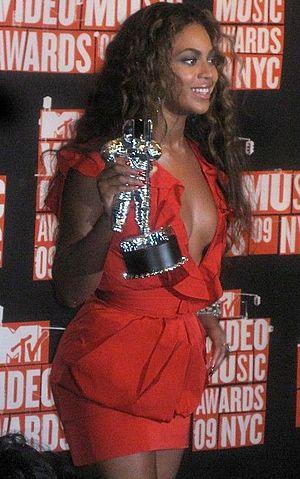
Ceci est la liste des récompenses et propositions de récompenses que Beyoncé a reçues durant sa carrière solo. Elle est la 2ᵉ femme la plus honorée dans l'histoire des Grammy avec un total de 24 récompenses et elle est l'artiste féminine la plus proposée aux Grammy Awards, avec 70 propositions. C'est aussi la 4éme artiste la plus récompensée de l'histoire de la musique derrière Michael Jackson, Whitney Houston et Lady Gaga.